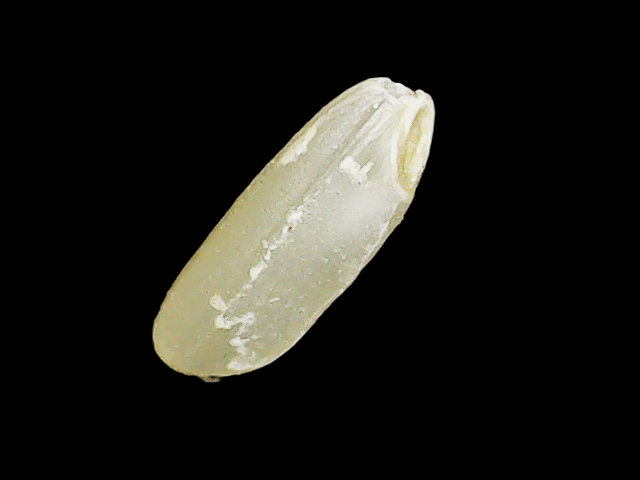
Rice variety: Binadhan17